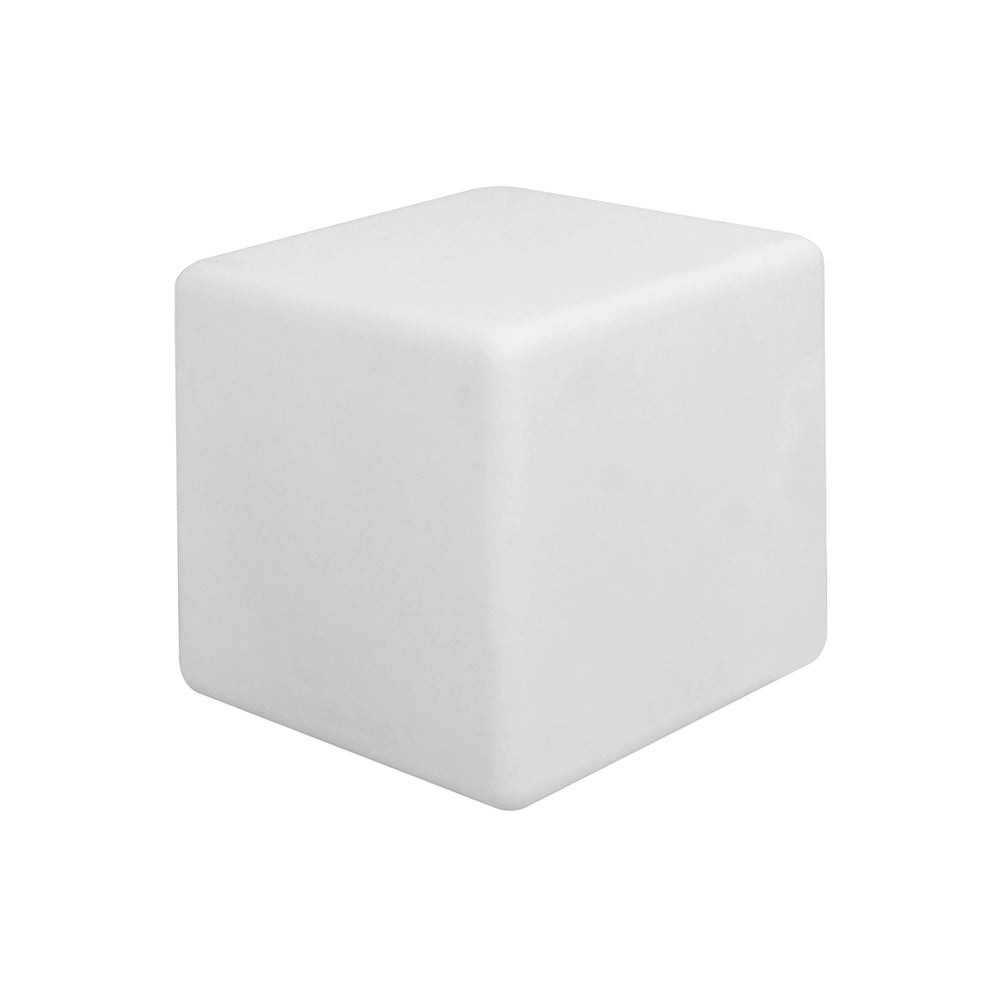
Kannoa Cube Stool
Simplicity and style both perfectly aligned in this unique injection molded pieced. Designed for durability, practicality and style. SPECIFICATIONS SKU: CUB401 Manufacturer: Kannoa Brand: Kannoa Collection: CUBE Quick Ship Program: No Care Type: No Arm Height: N/A Depth: 17 Product Height: 17 Product Width: 17 Seat Height: 17 DOWNLOAD SPEC SHEET PRODUCT CARE Rotomolded Plastic General Cleaning: Rinse with clean water and dry with a clean, soft cloth. Avoid using abrasive cleanser that may scratch the plastic. Use a tub/tile/sink cleaner; nonabrasive, all-purpose cleaner; or a paste of baking soda and water. Apply the cleaner to the surface or on a damp sponge and rub gently. The plastic injection moulding process produces large numbers of parts of high quality with great accuracy, very quickly. Plastic material in the form of granules is melted until soft enough to be injected under pressure to fill a mould. The result is that the shape is exactly copied. Kannoa products are UV Resistant, and in this case Recyclable.
Brand: Kannoa
Category: Furniture > Chairs > Folding Chairs & Stools